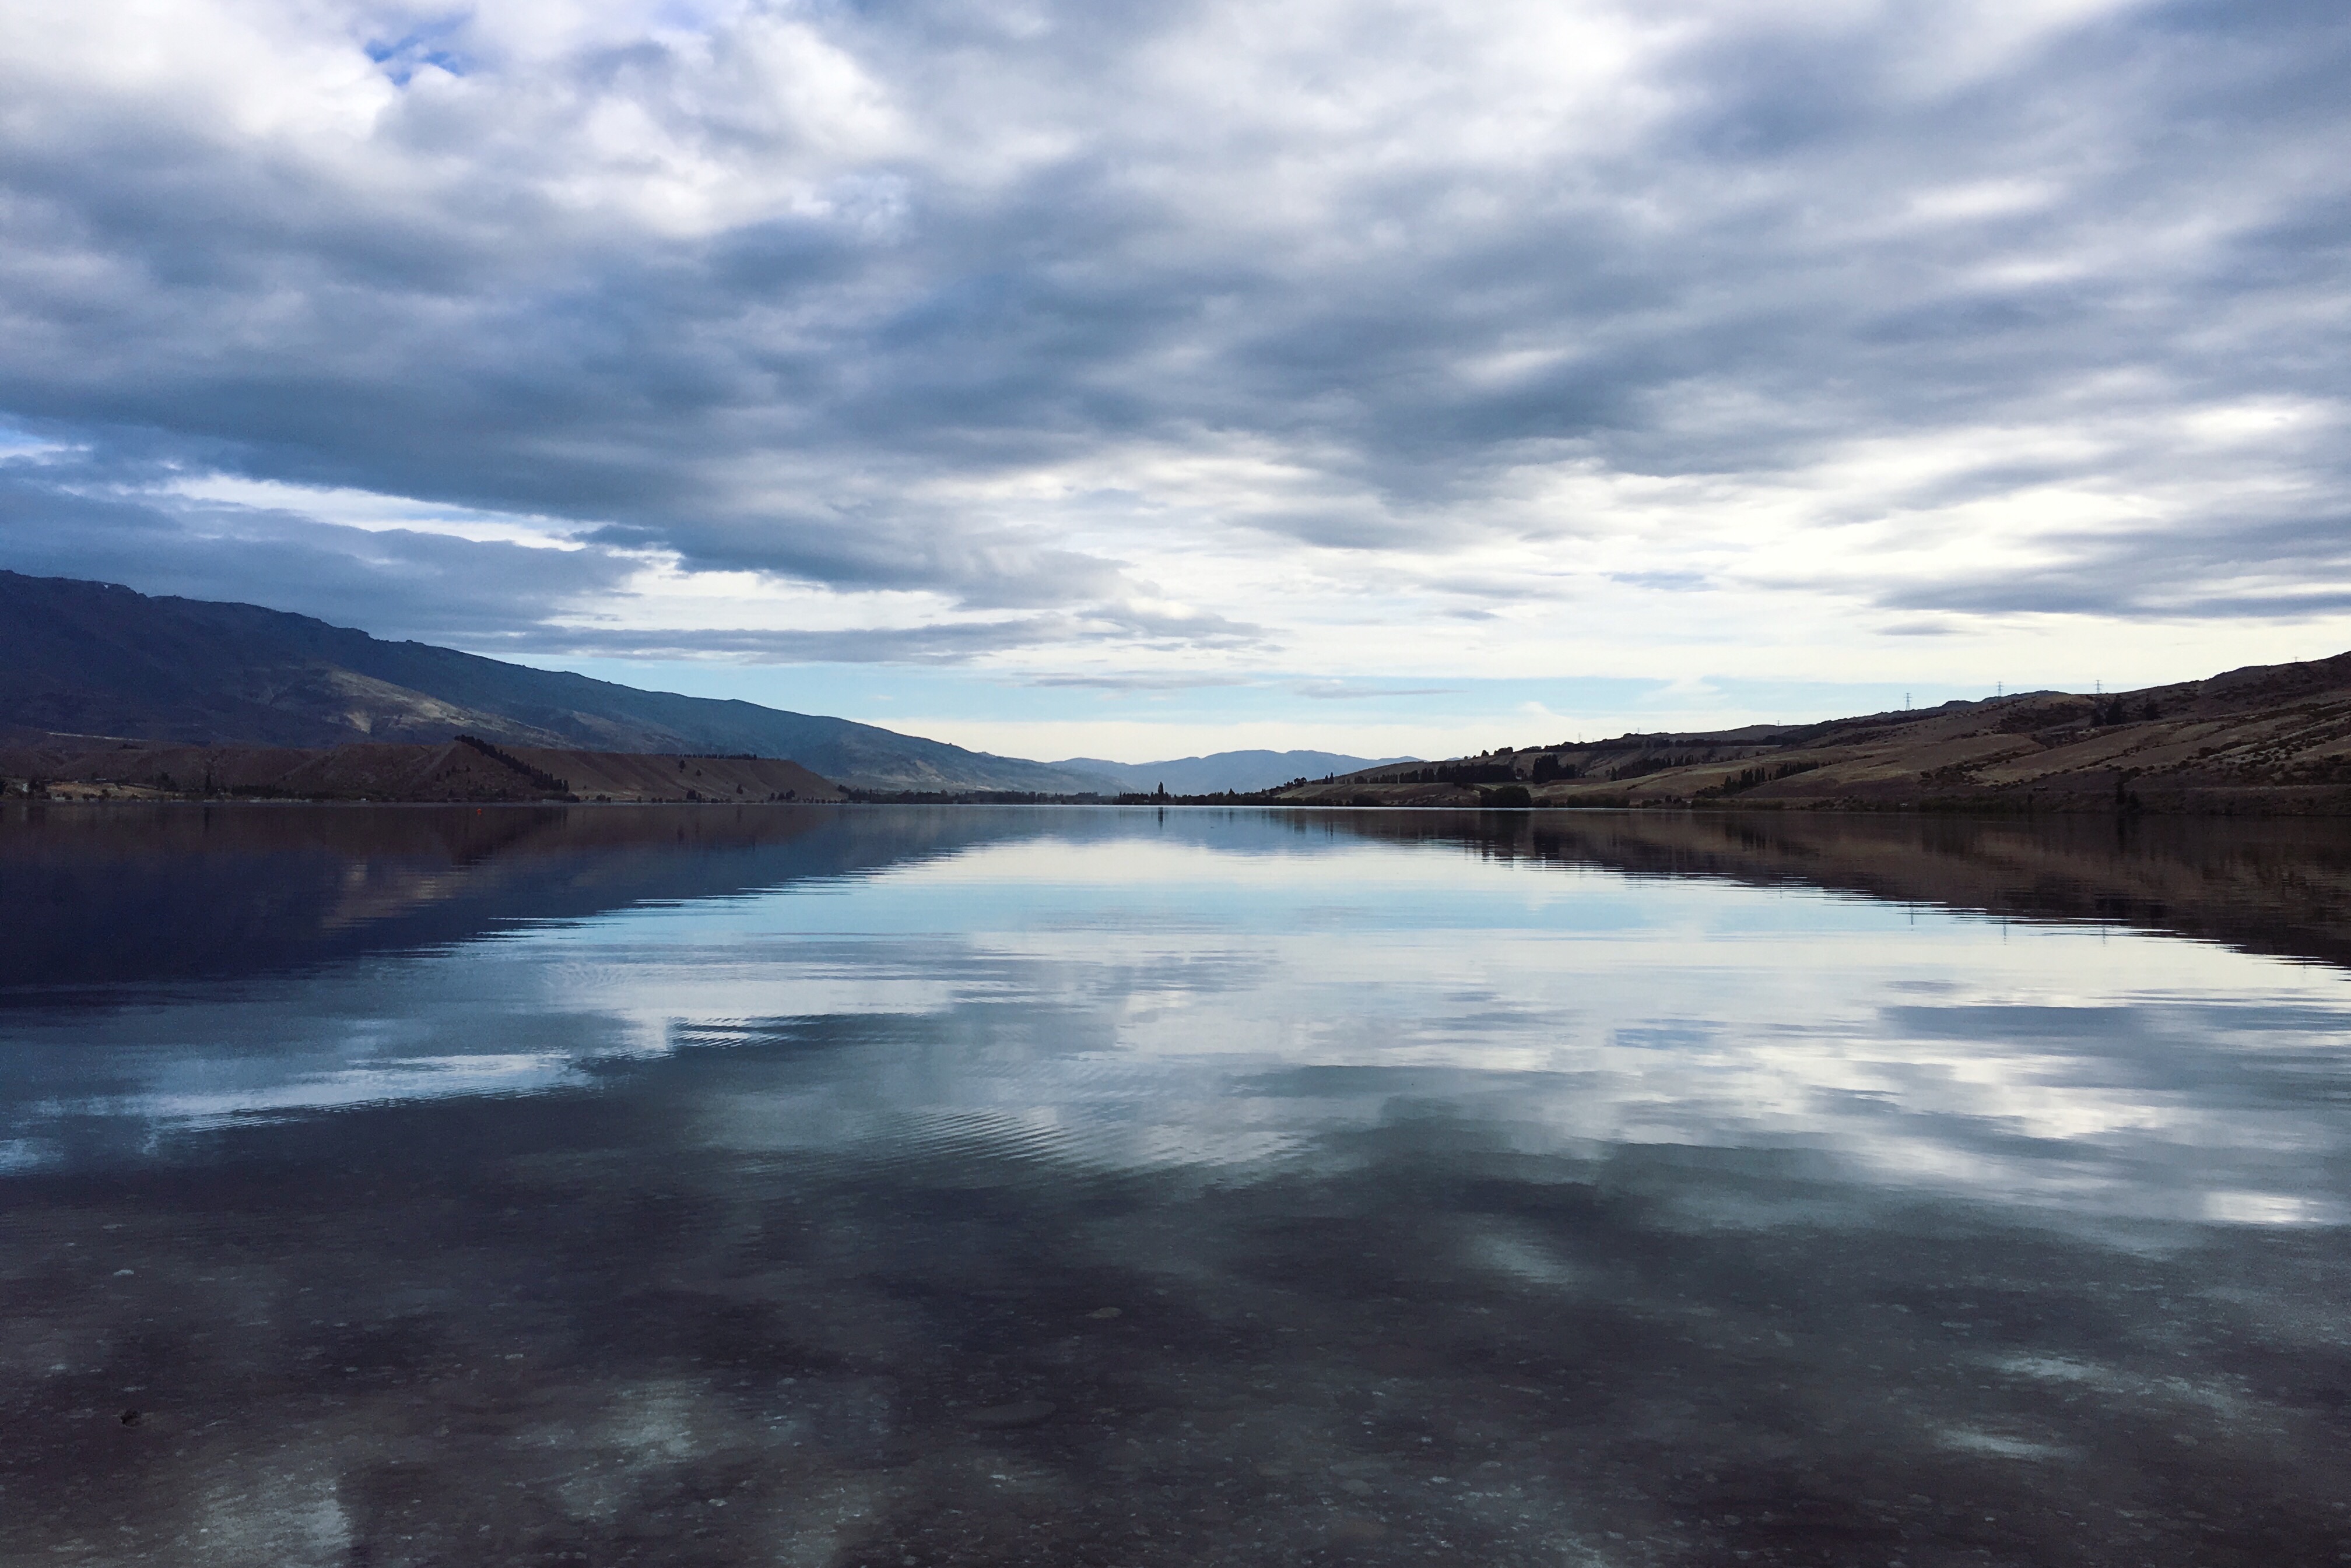
landscape, sea, coast, water, mountain, snow, cloud, sky, sunlight, morning, shore, lake, dawn, river, dusk, ice, reflection, fjord, reservoir, highland, body of water, loch, atmospheric phenomenon